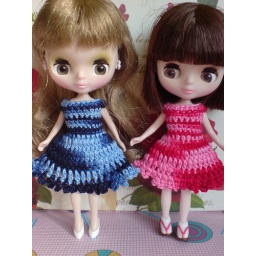
Chic in blue [to USA] and red matiz for Petite Blythe